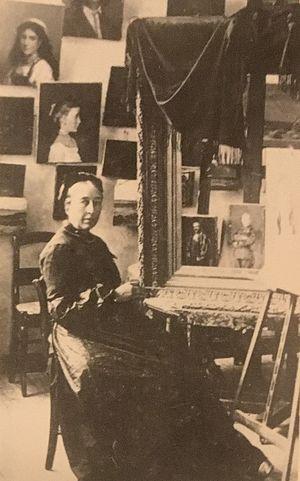
Eugénie Salanson dans son atelier
Eugénie Alexandrine Marie Salanson est une artiste peintre française, née à Albert le 15 décembre 1836 et morte à Saint-Pair-sur-Mer le 23 juillet 1912.